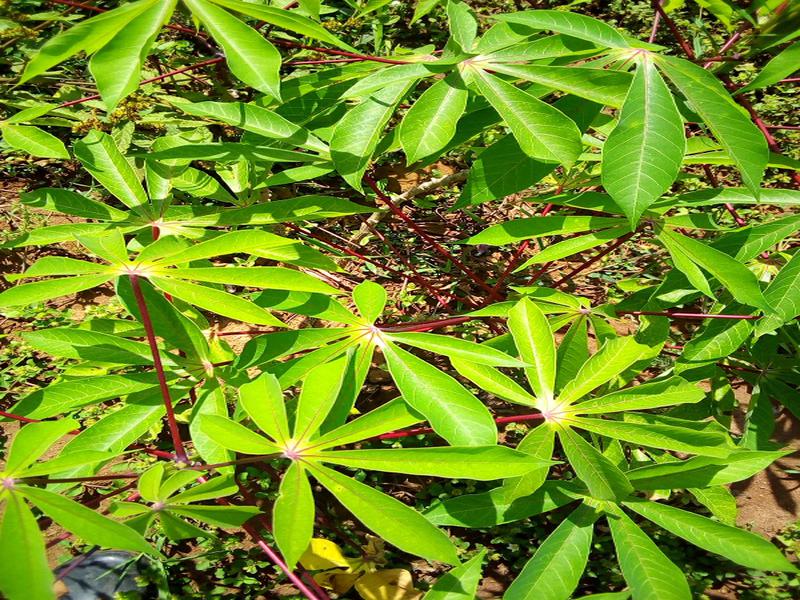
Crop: cassava
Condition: healthy